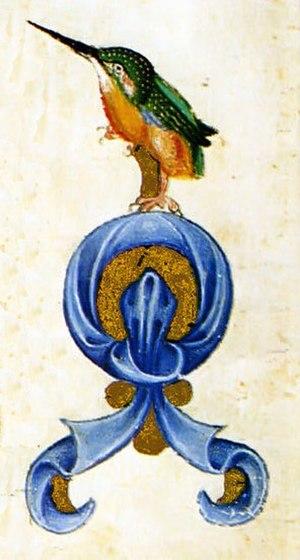
Miniature d'un martin-pêcheur, détail de la Bible de Wenceslas